St. Lambert's Church, Oldenburg

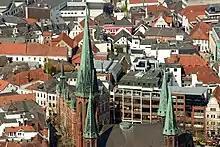
Aerial view of the St Lamberti Church in Oldenburg.

St. Lambert's Church (in German: "St Lamberti-Kirche") is the main Evangelical Lutheran church in the centre of the city of Oldenburg, Lower Saxony, Germany.